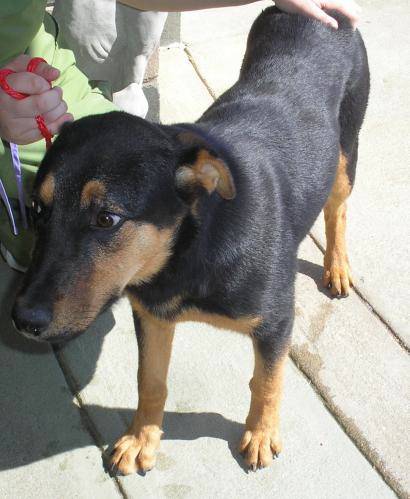
Label: dog